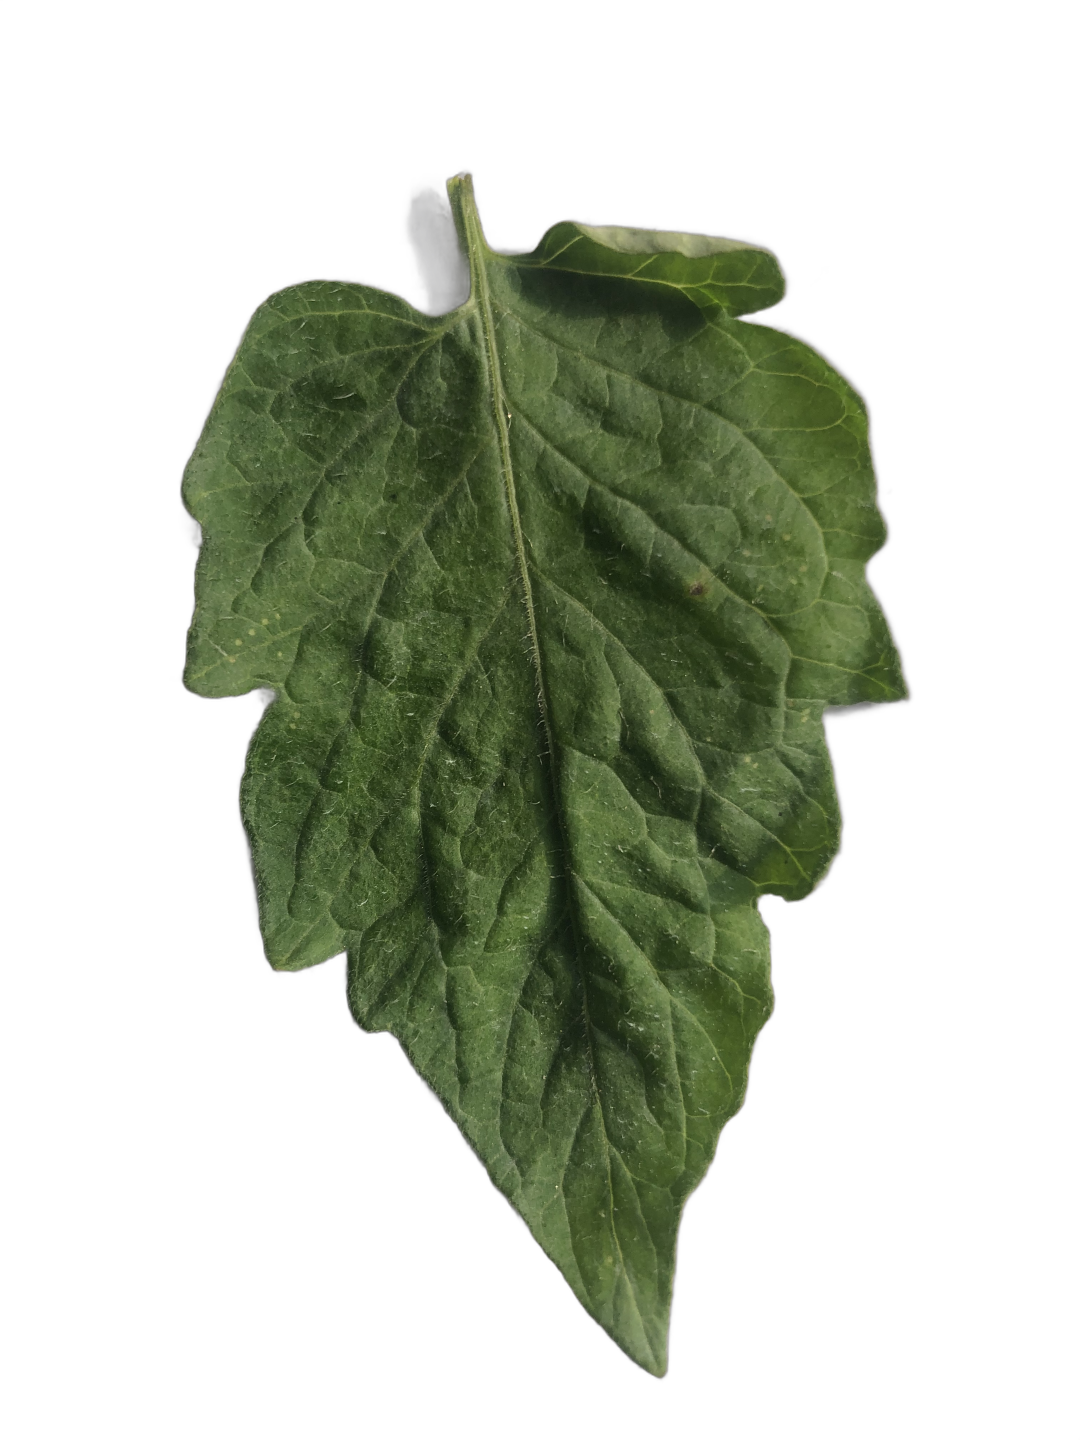
Crop: Tomato
Label: Healthy